George Tragos

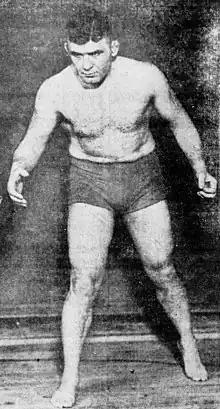

George Tragos (Greek: Γεώργιος Τράγος; 14 March 1897 – 5 September 1955) was a Greek-American amateur wrestler, professional wrestler and wrestling coach. Tragos notably trained three-time NWA World Heavyweight Champion Lou Thesz, and the George Tragos/Lou Thesz Professional Wrestling Hall of Fame is named in their honor.